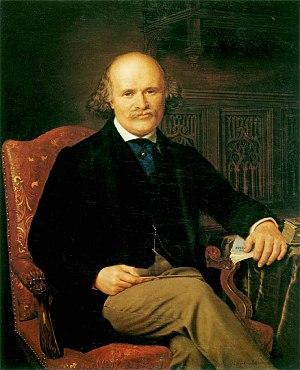
Portrait peint
Gustave-Philippe Revilliod, né le 8 avril 1817 à Genève et mort le 21 décembre 1890 au Caire, est un archéologue, collectionneur d'art, éditeur et mécène genevois.